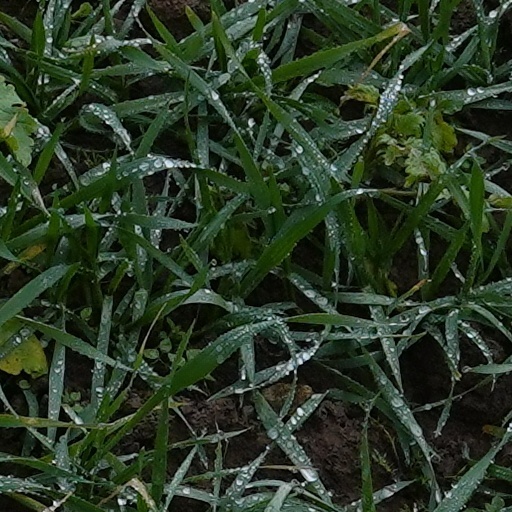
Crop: wheat